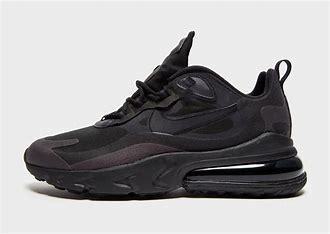
Brand: Nike
Model: Air Max 270 Rt